Eugen Indjic

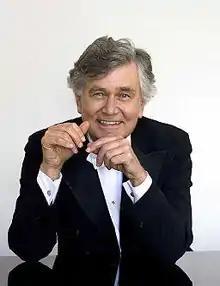
Indjic in 2014

Eugen Indjic was born in Belgrade on March 11, 1947. His father was a Serb Yugoslav army general serving under King Peter II of Yugoslavia. Emigrating to the United States with his Russian mother, an amateur pianist, at the age of four, he there became fascinated by the piano four years later after hearing a recording of Chopin’s Fantaisie-Impromptu and Polonaise in A flat major. Moved by a desire to master these pieces, he took systematic piano lessons with Georgian pianist, Liubov Stephani.